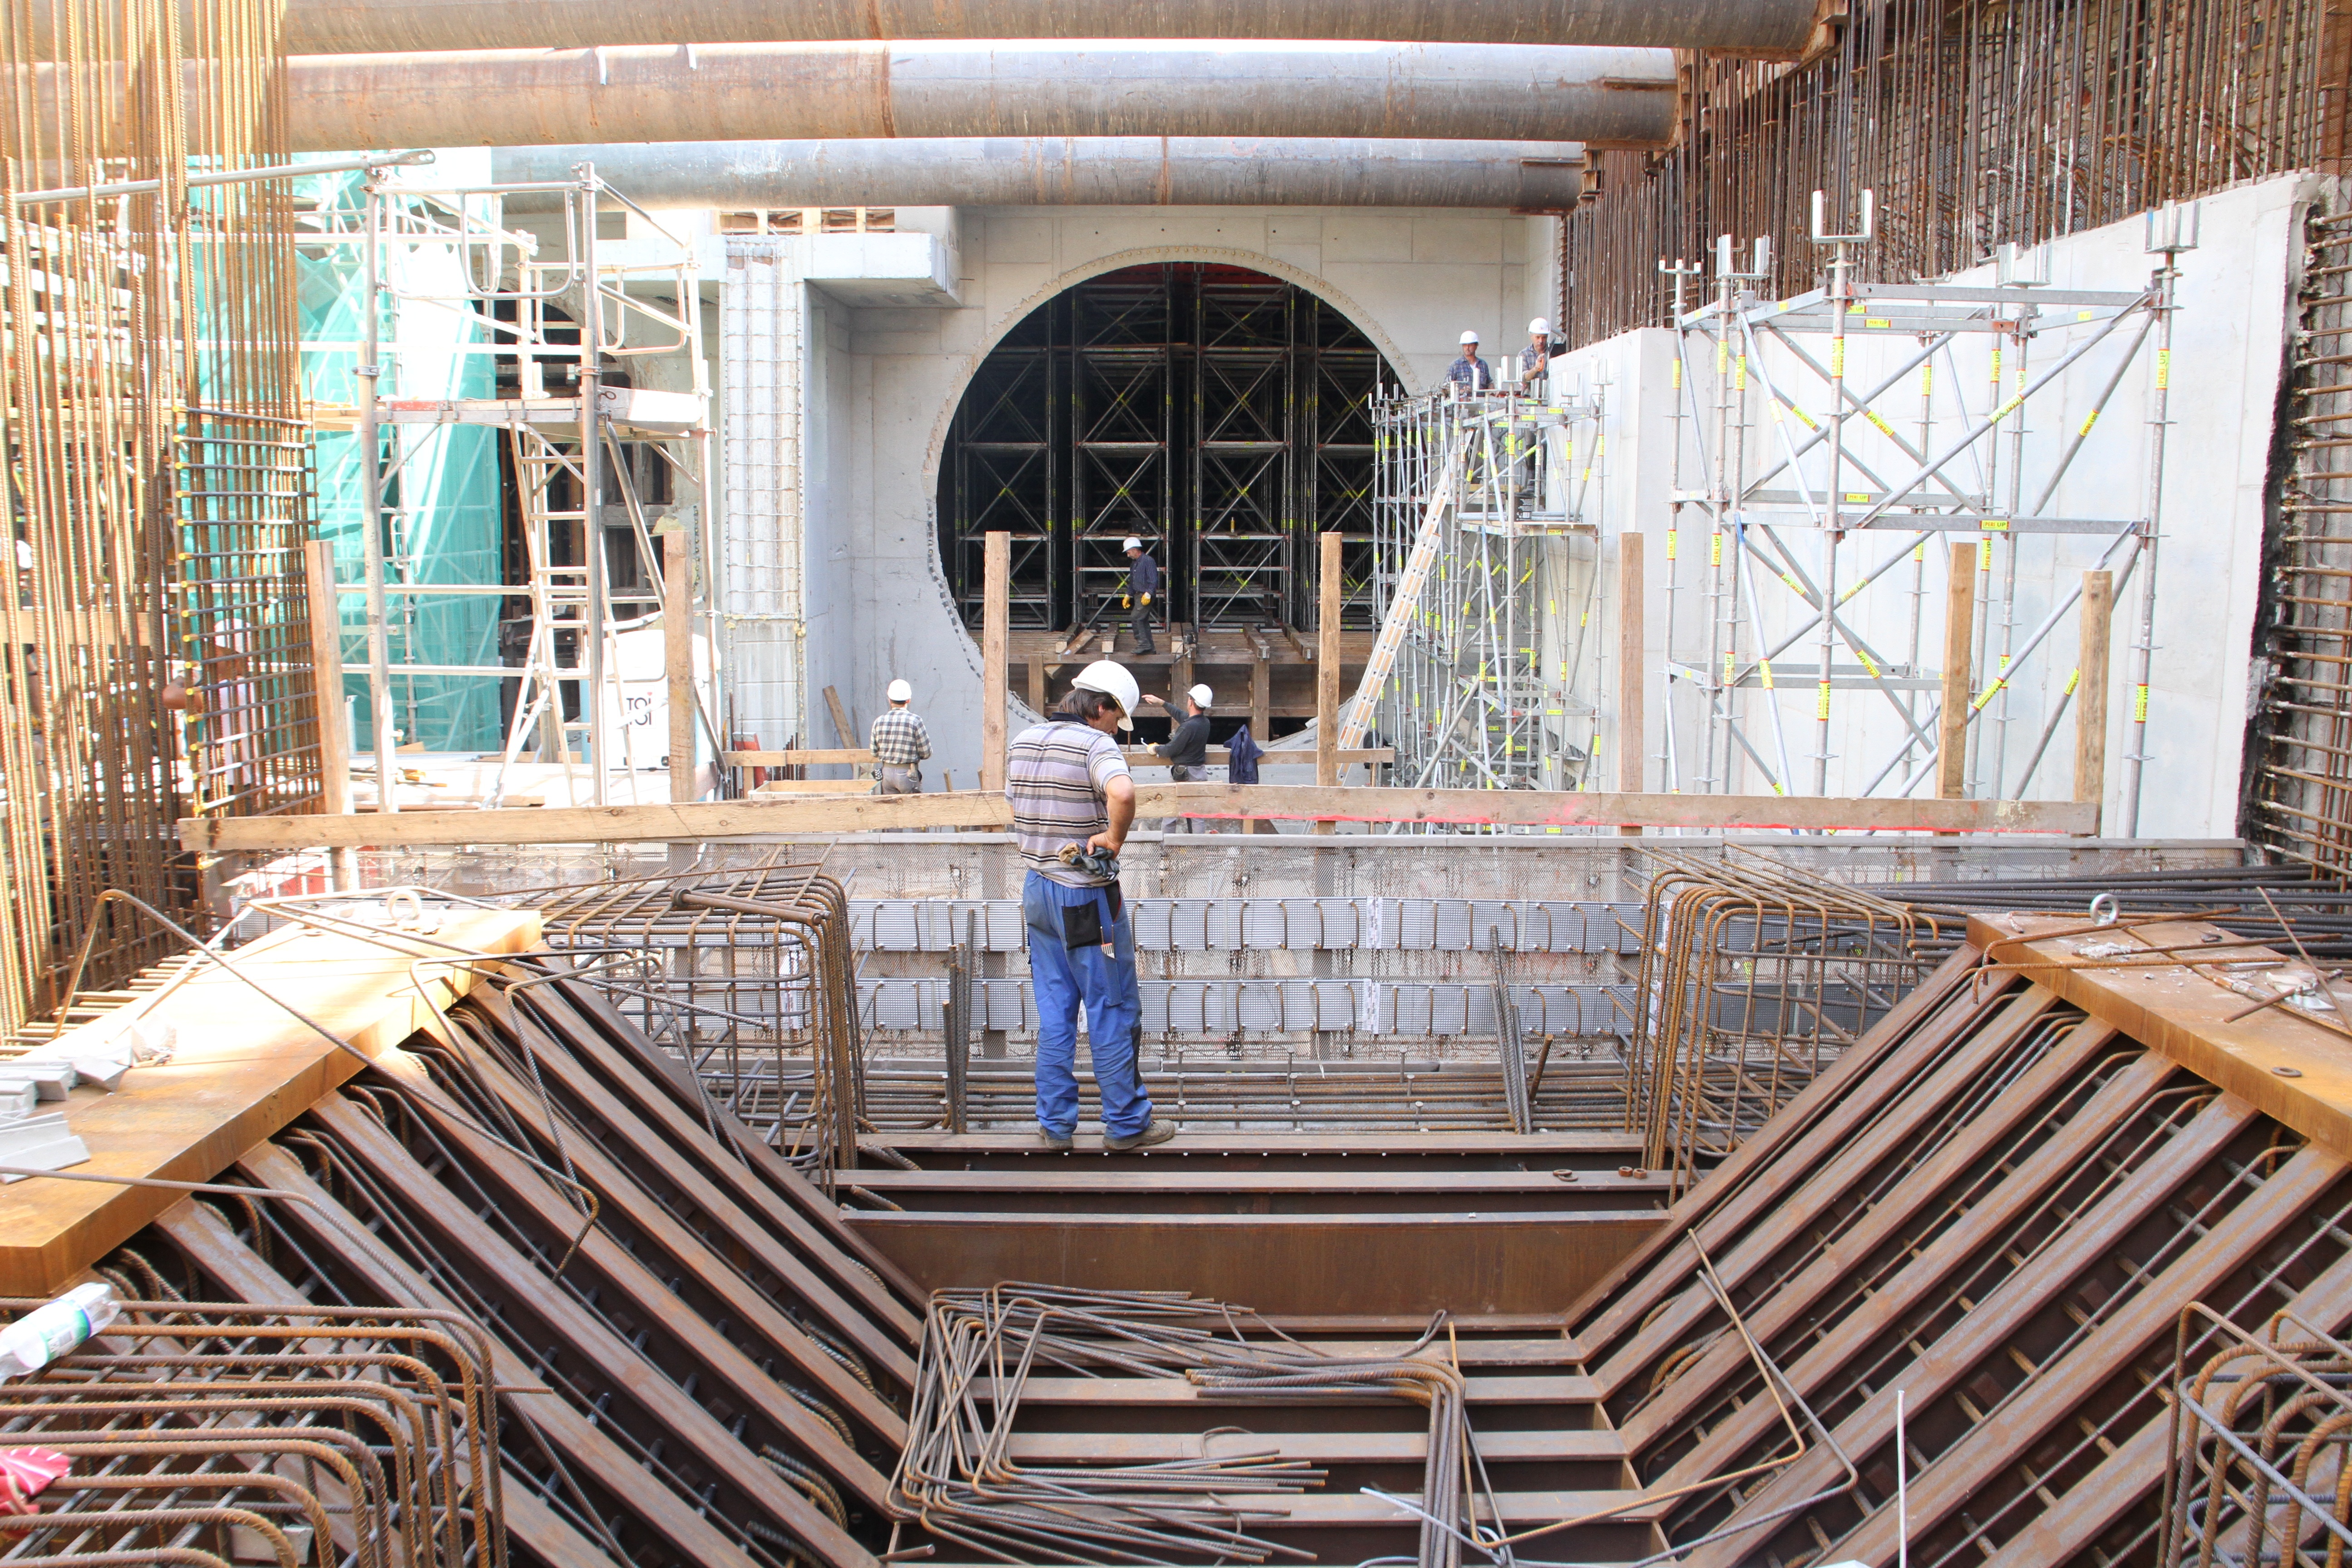
wood, canal, industry, electricity, energy, interior design, construction site, pipe, stairs, turbines, hydroelectric power plant